Prince Arthur of Connaught

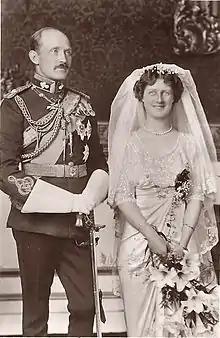
The wedding day of Prince Arthur of Connaught and the Duchess of Fife

On 15 October 1913, Prince Arthur married his first cousin once removed Princess Alexandra, 2nd Duchess of Fife (17 May 1891 – 26 February 1959) at the Chapel Royal, St. James's Palace, London. She was the eldest daughter and heiress of Alexander Duff, 1st Duke of Fife, by his wife Louise, Princess Royal, the eldest daughter of King Edward VII. They had one son Alastair Windsor, 2nd Duke of Connaught and Strathearn.